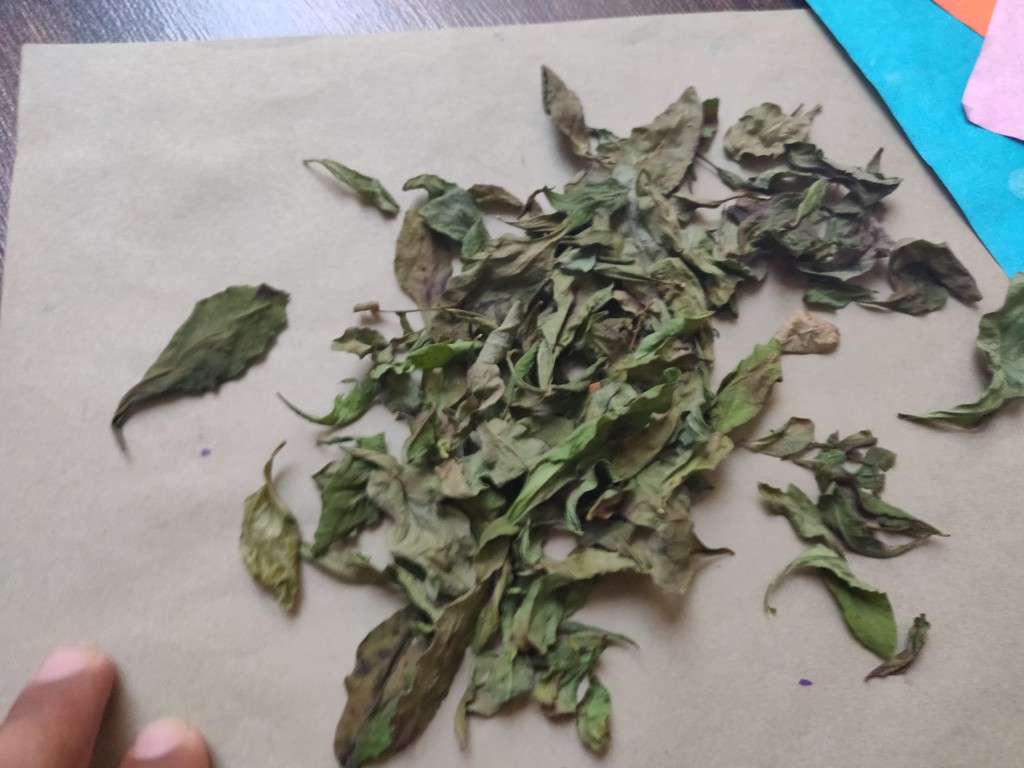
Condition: Dried
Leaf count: multiple
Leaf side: unknown